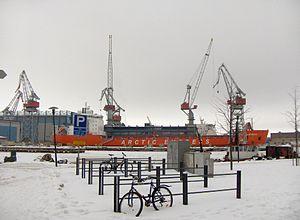
Länsisatama est un quartier d'Helsinki, la capitale de la Finlande.